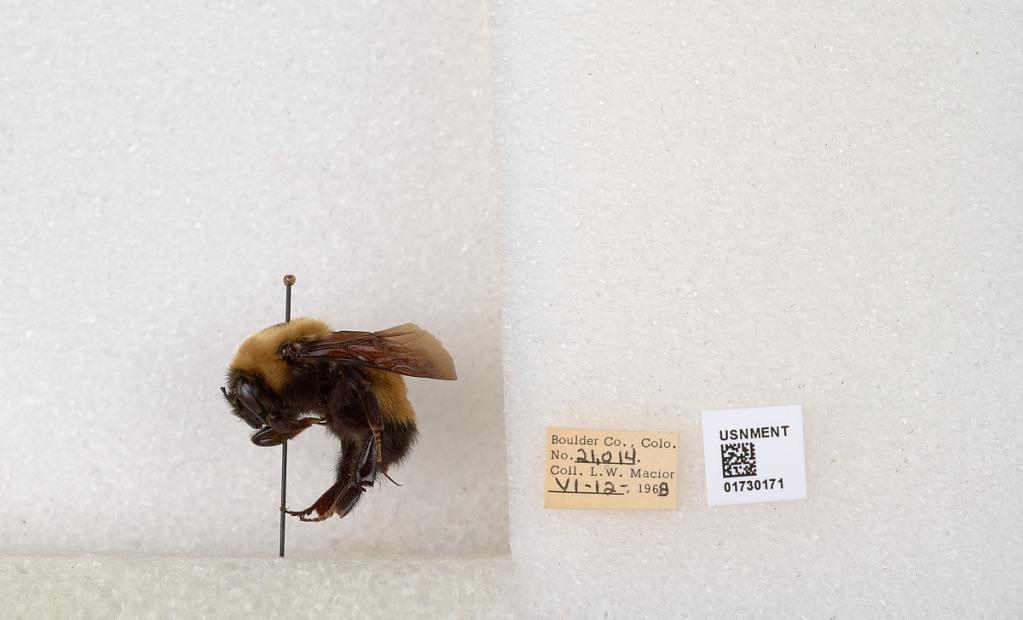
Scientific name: Bombus (Bombus) nevadensis Cresson